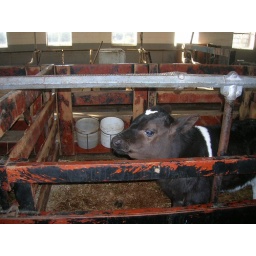
One of the cows I saw in the barn at Peaceful Meadows. I don't think these guys made my ice cream.